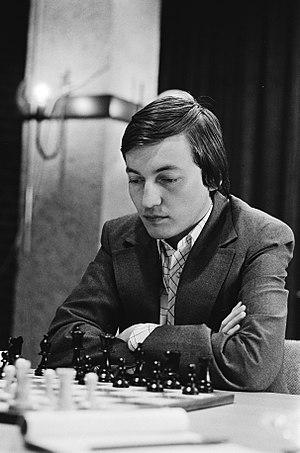
Anatoli Ievguenievitch Karpov, né le 23 mai 1951 à Zlatooust, dans l'oblast de Tcheliabinsk en URSS, est un joueur d'échecs, homme politique et homme d'affaires russe.
Le championnat du monde d’échecs est une épreuve destinée à déterminer le champion du monde pour le jeu d’échecs. Ce championnat existe depuis 1886.